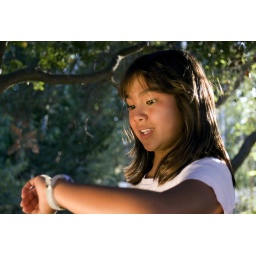
Used the sun for hair light and reflected the sun back for face fill, cross shooting technique under very dark trees.